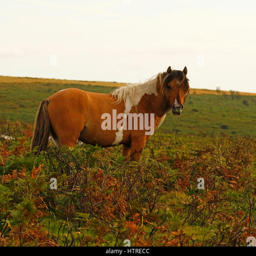
ponies roam wild and free on the moorland